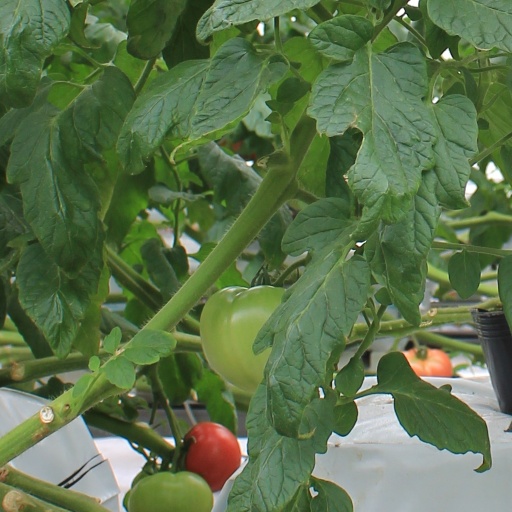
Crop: tomato